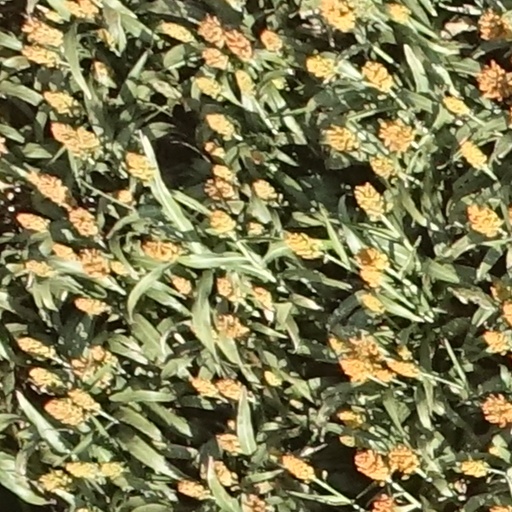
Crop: sorghum